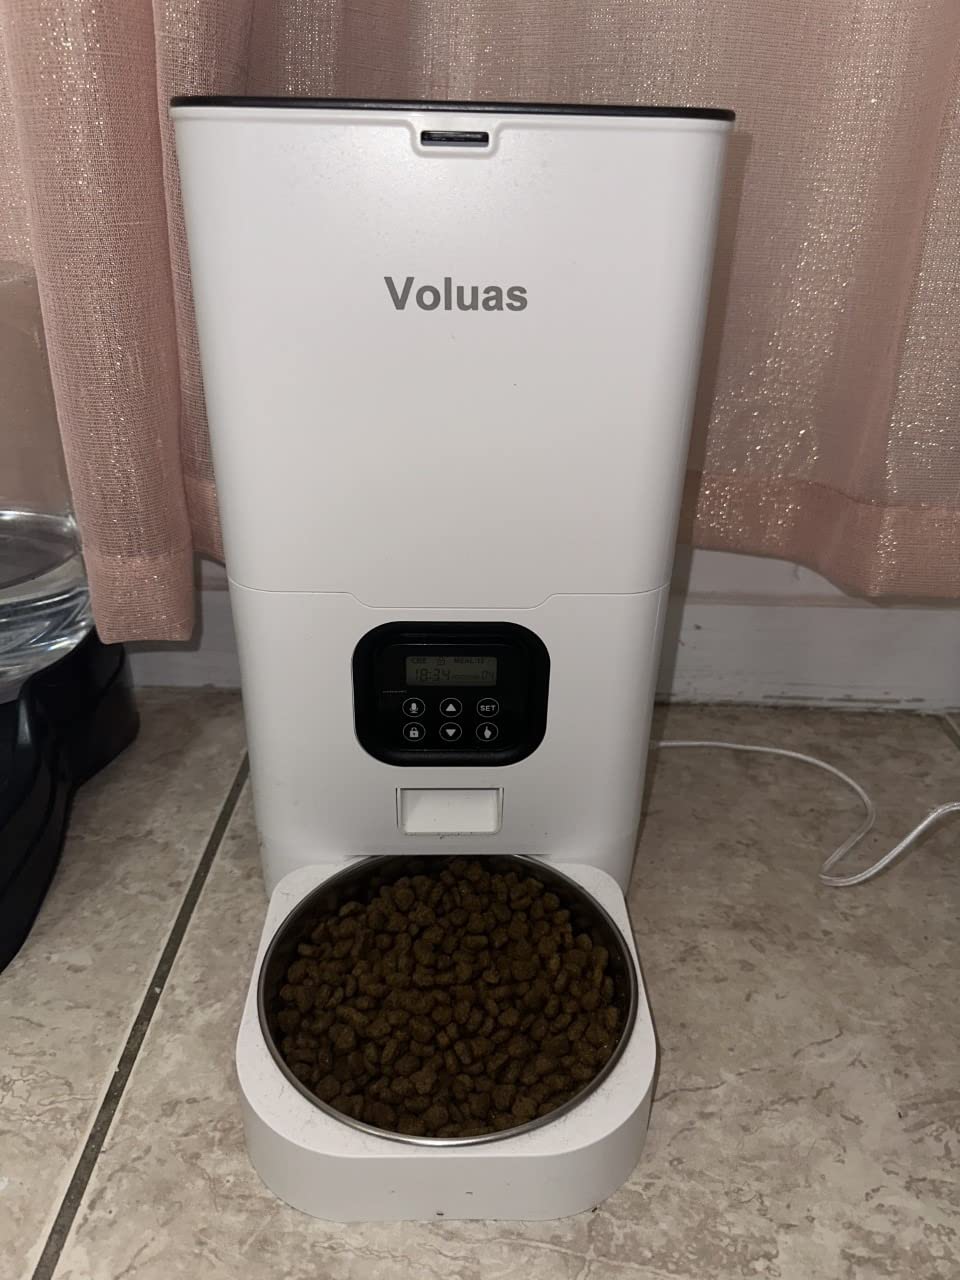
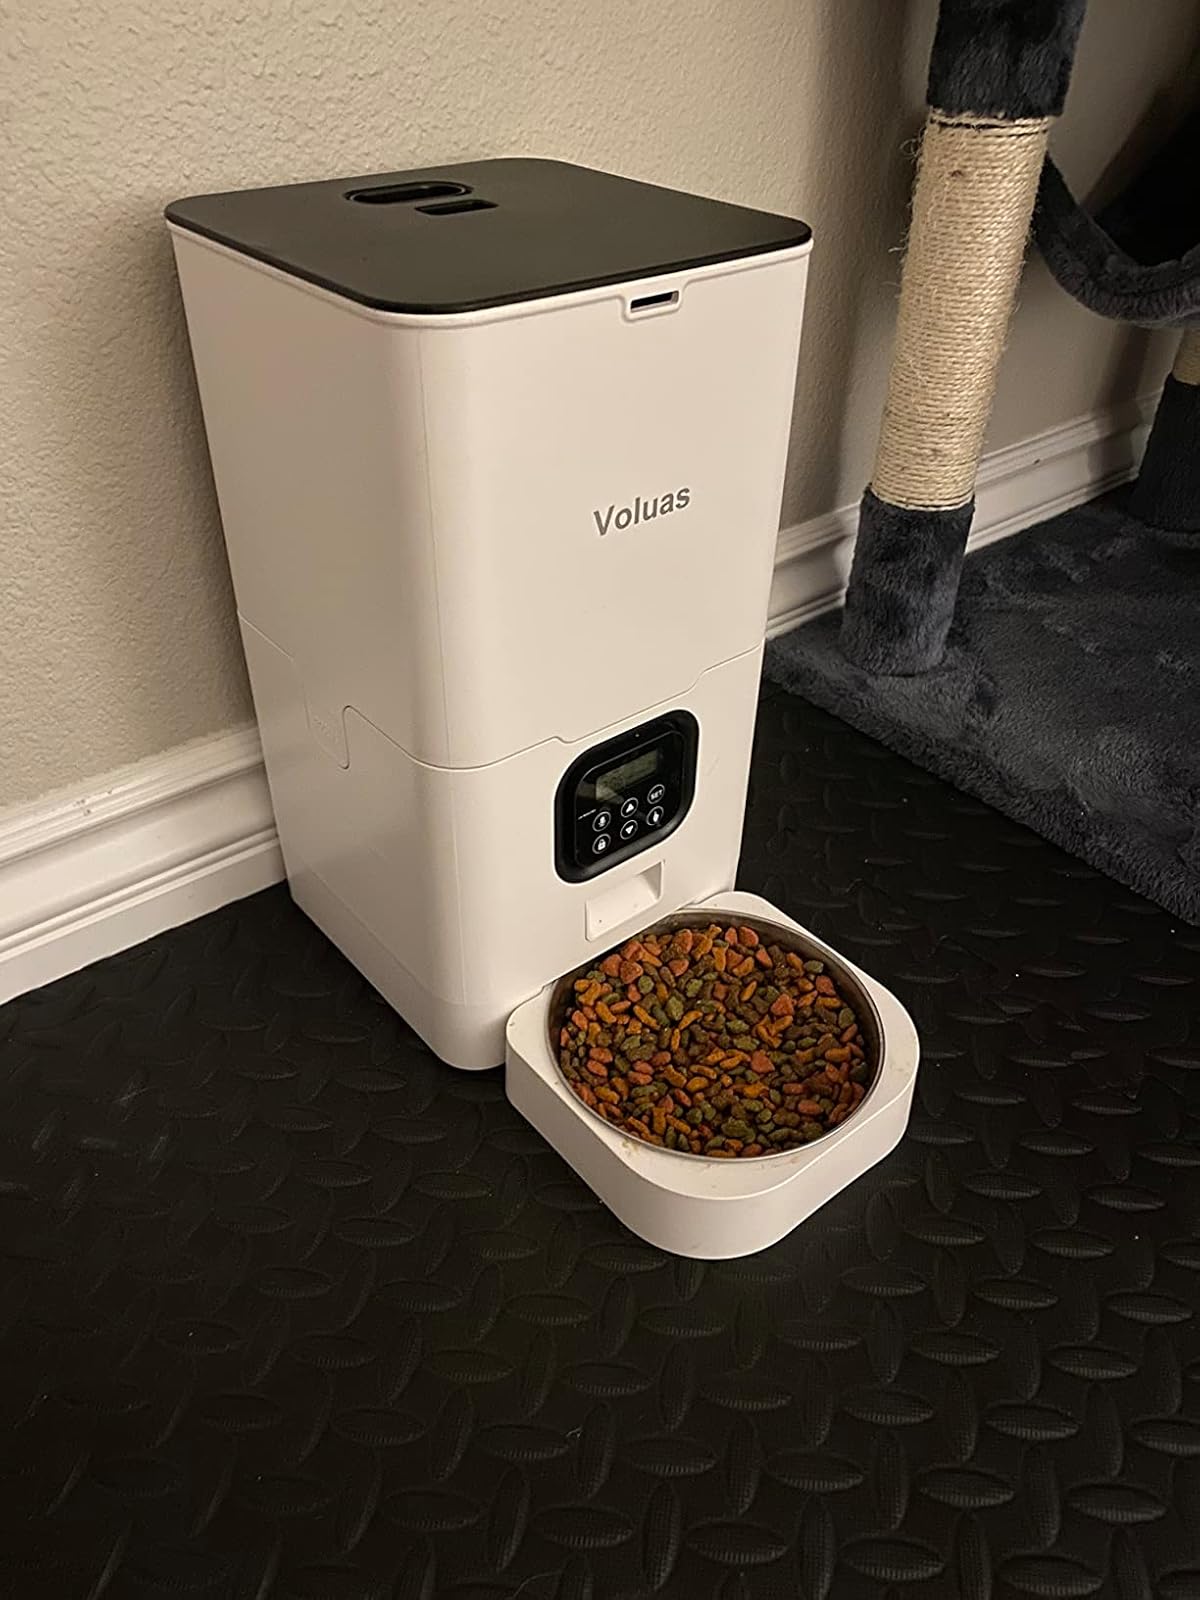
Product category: items_feeder
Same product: yes